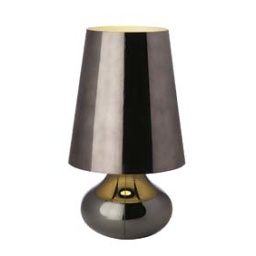
Cindy table lamp is now available at Kartell Flagstores in Greece